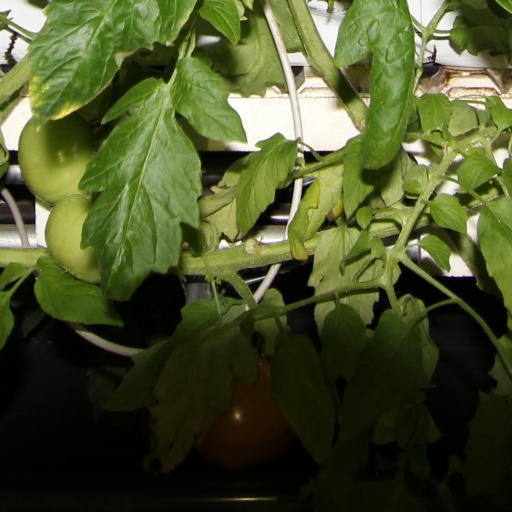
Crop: tomato